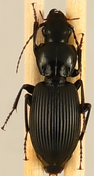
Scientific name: Pterostichus coracinus
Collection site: Mountain Lake Biological Station NEON (MLBS), plot MLBS_002